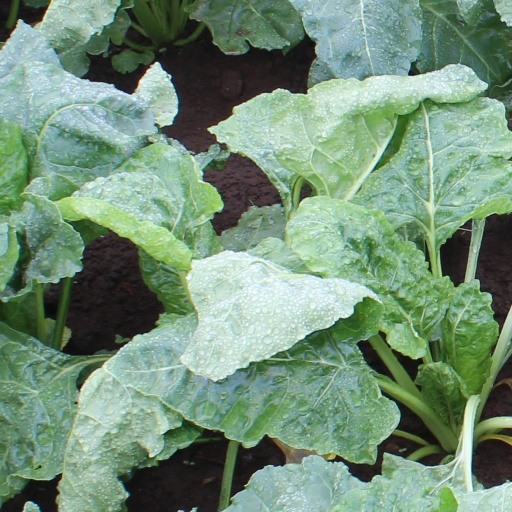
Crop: sugar beet